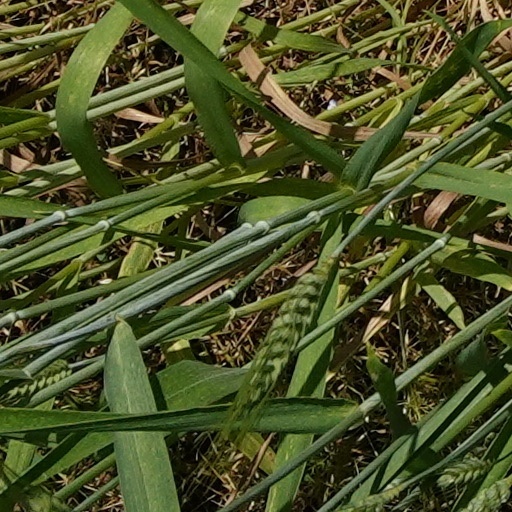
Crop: wheat